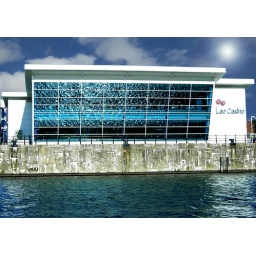
I couldn't resist taking this picture with the water reflection in the windows